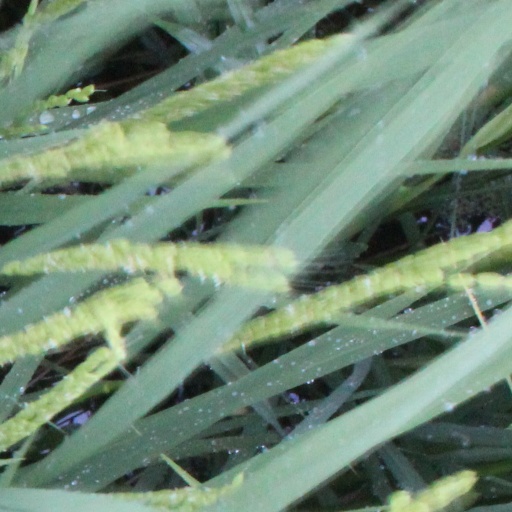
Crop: rice